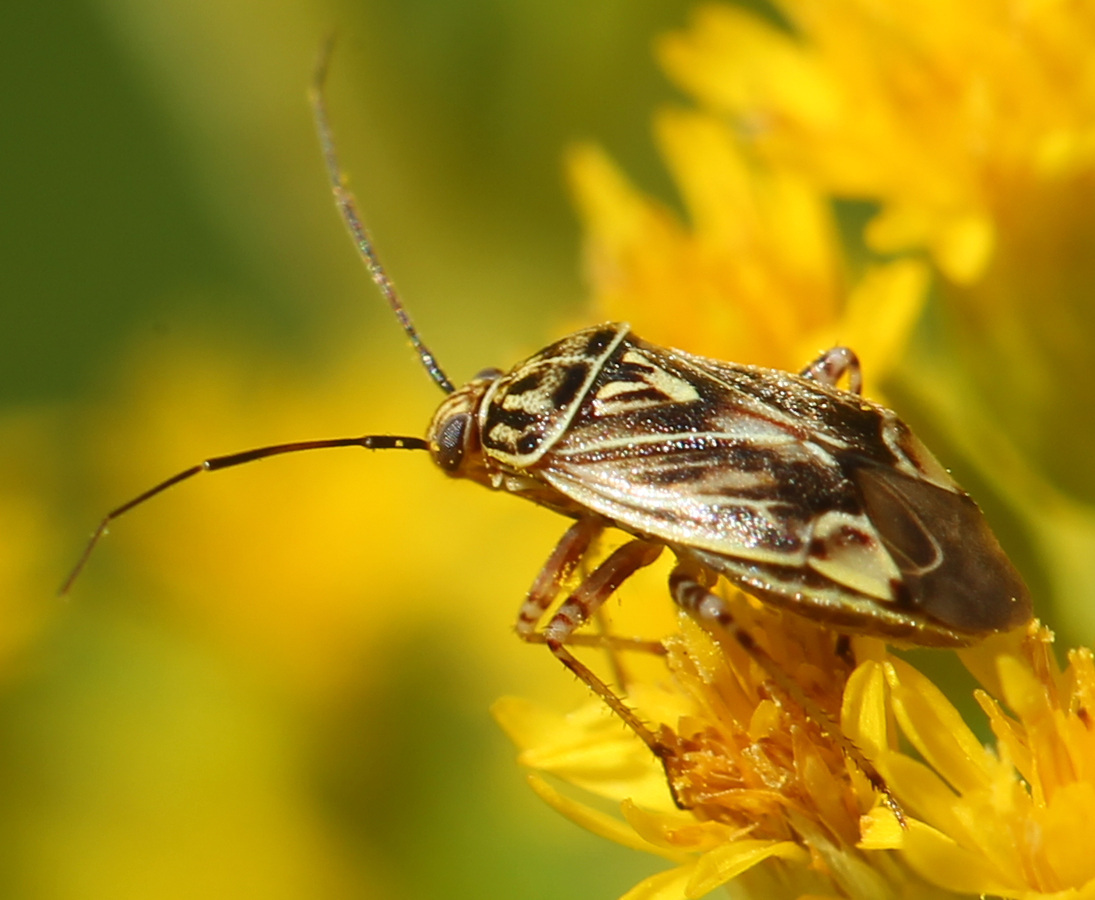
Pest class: lygus_bug